Tymphe

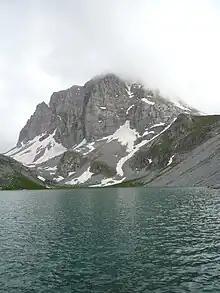
The north face of Astraka photographed in May. The field of Astraka has thirty climbing routes. Note that the lake in the foreground is seasonal

The first recorded climb of the mountain was made on 7–8 June 1956 by Giorgos Michailidis and Giorgos Xanthopoulos who climbed the face of Gamila. Four years later, on 25–26 August 1960, Guido Magnone and Spyros Antypas climbed the northeastern face of Gamila. Currently there are 17 climbing fields on the mountain, covering most of the major peaks and other geological features of the mountain. From the aforementioned fields, the northeastern face of Gamila counts 8 climbing routes, and Gamila II 6. The fields of Astraka and Tsouka Rossa have several climbing routes each. The former counts 30 routes in both its northwestern and northeastern faces, and the latter 19 routes. Potential climbers should take into account that several of the routes were first ascended several years ago and thus pitons might be compromised if present at all. Furthermore, some locations in the mountain are isolated and rescue services might find it particularly challenging to access the area in case of emergency.